Artistic roller skating at the 2001 World Games – Men's singles

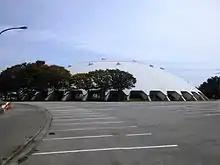
Akita Prefectural Skating Rink

The men's singles competition in artistic roller skating at the 2001 World Games in Akita was played from 22 to 23 August. The skating competition took place at Akita Prefectural Skating Rink.